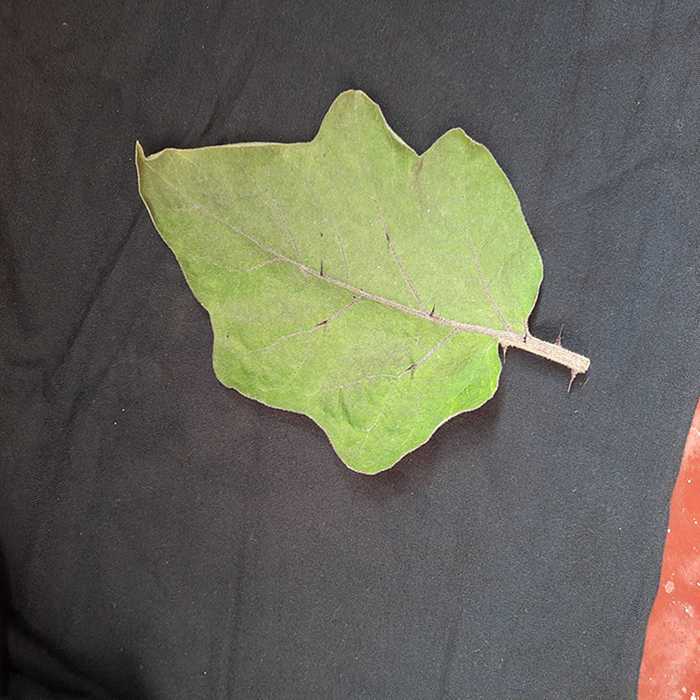
Plant: Eggplant
Label: Eggplant fresh leaf